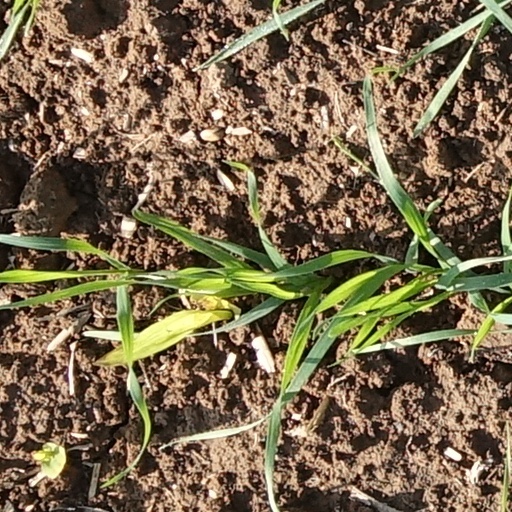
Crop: wheat